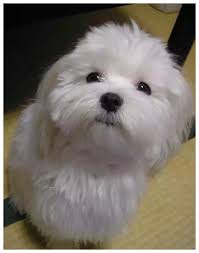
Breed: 249-n000101-Maltese_dog